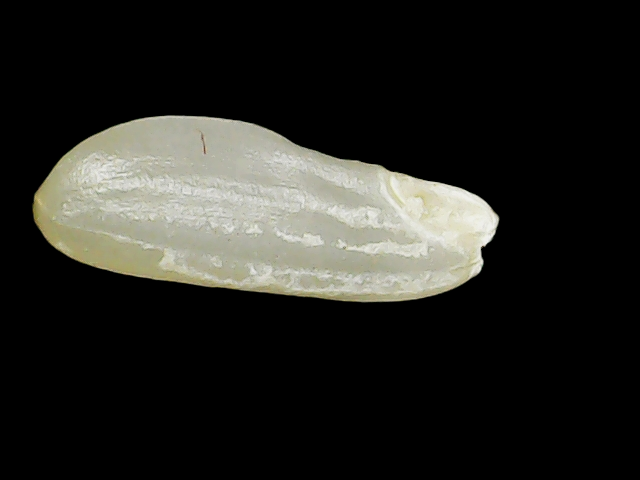
Rice variety: Binadhan23